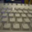
Label: keyboard